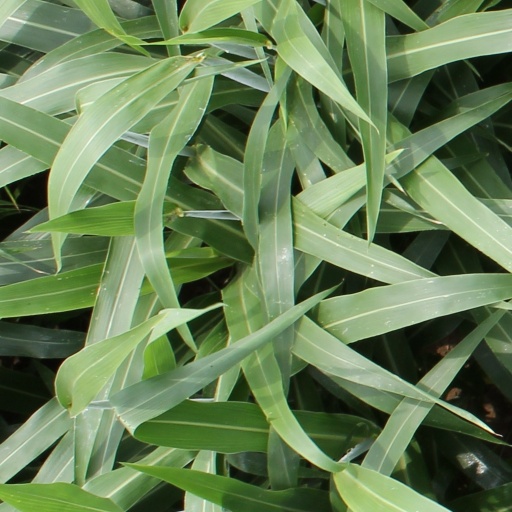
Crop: sorghum